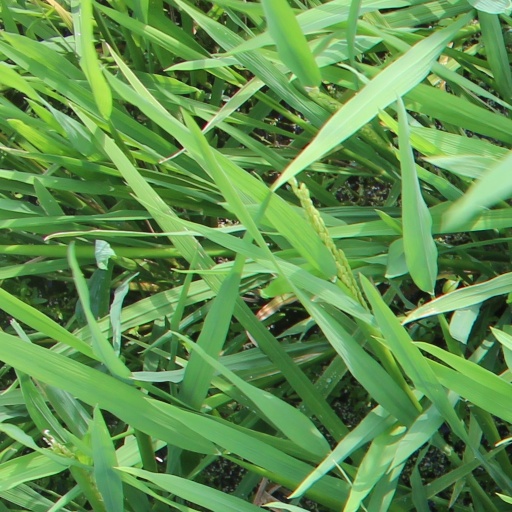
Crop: rice